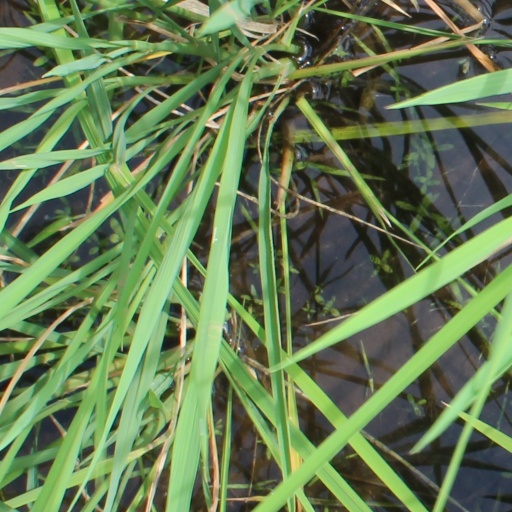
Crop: rice